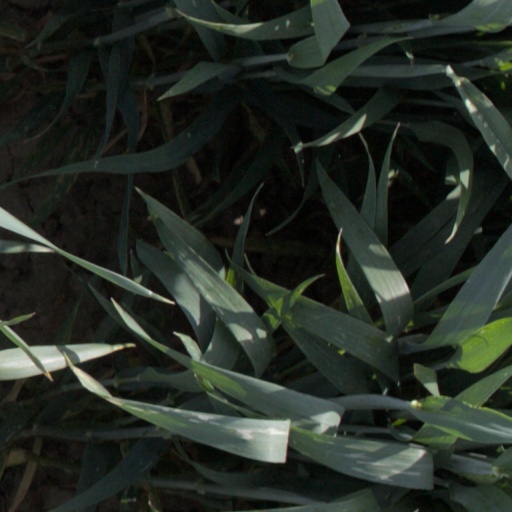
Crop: wheat